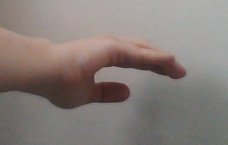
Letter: jeem